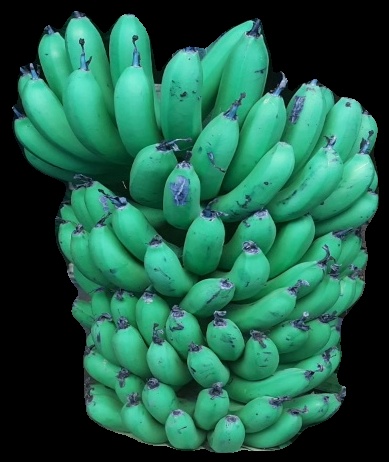
Variety: pachbale
Grade: grade1